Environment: real
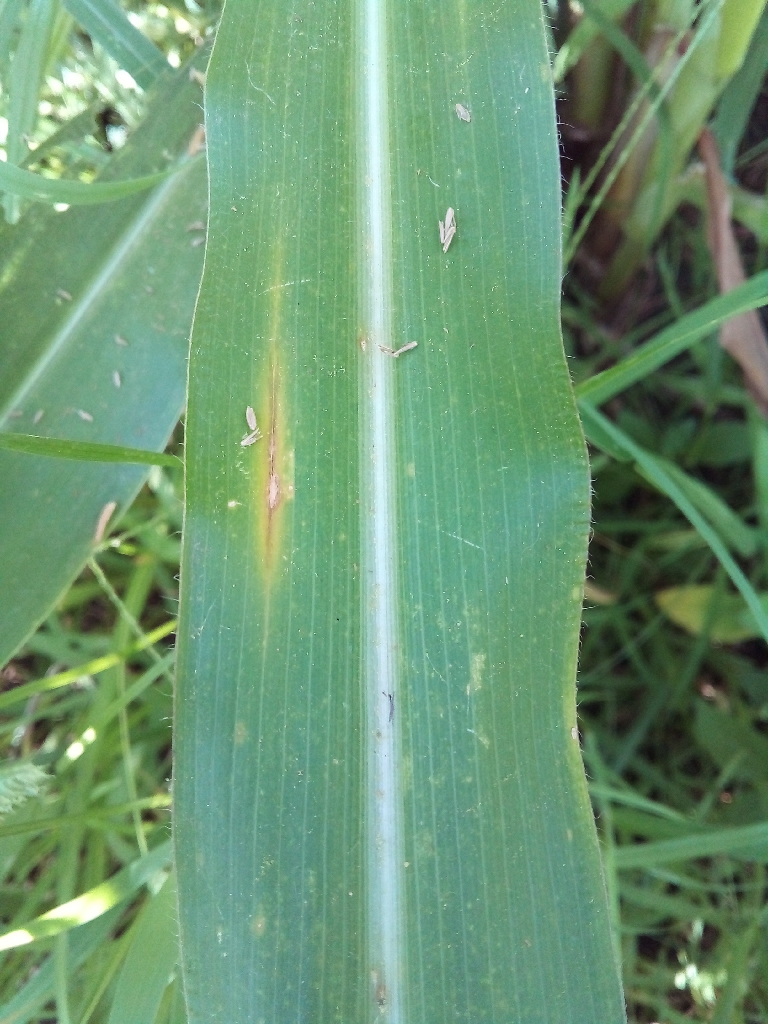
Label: northern_corn_leaf_blight